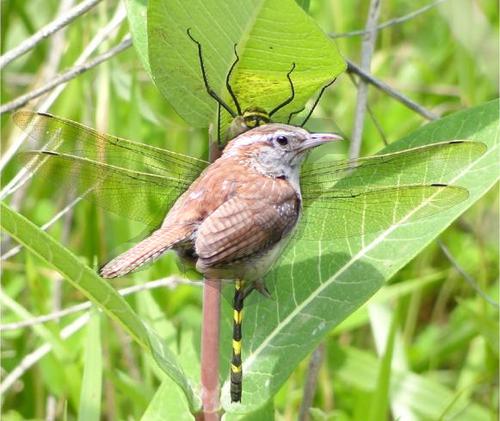
Bird species: Carolina_Wren
Bird type: landbird
Background: land